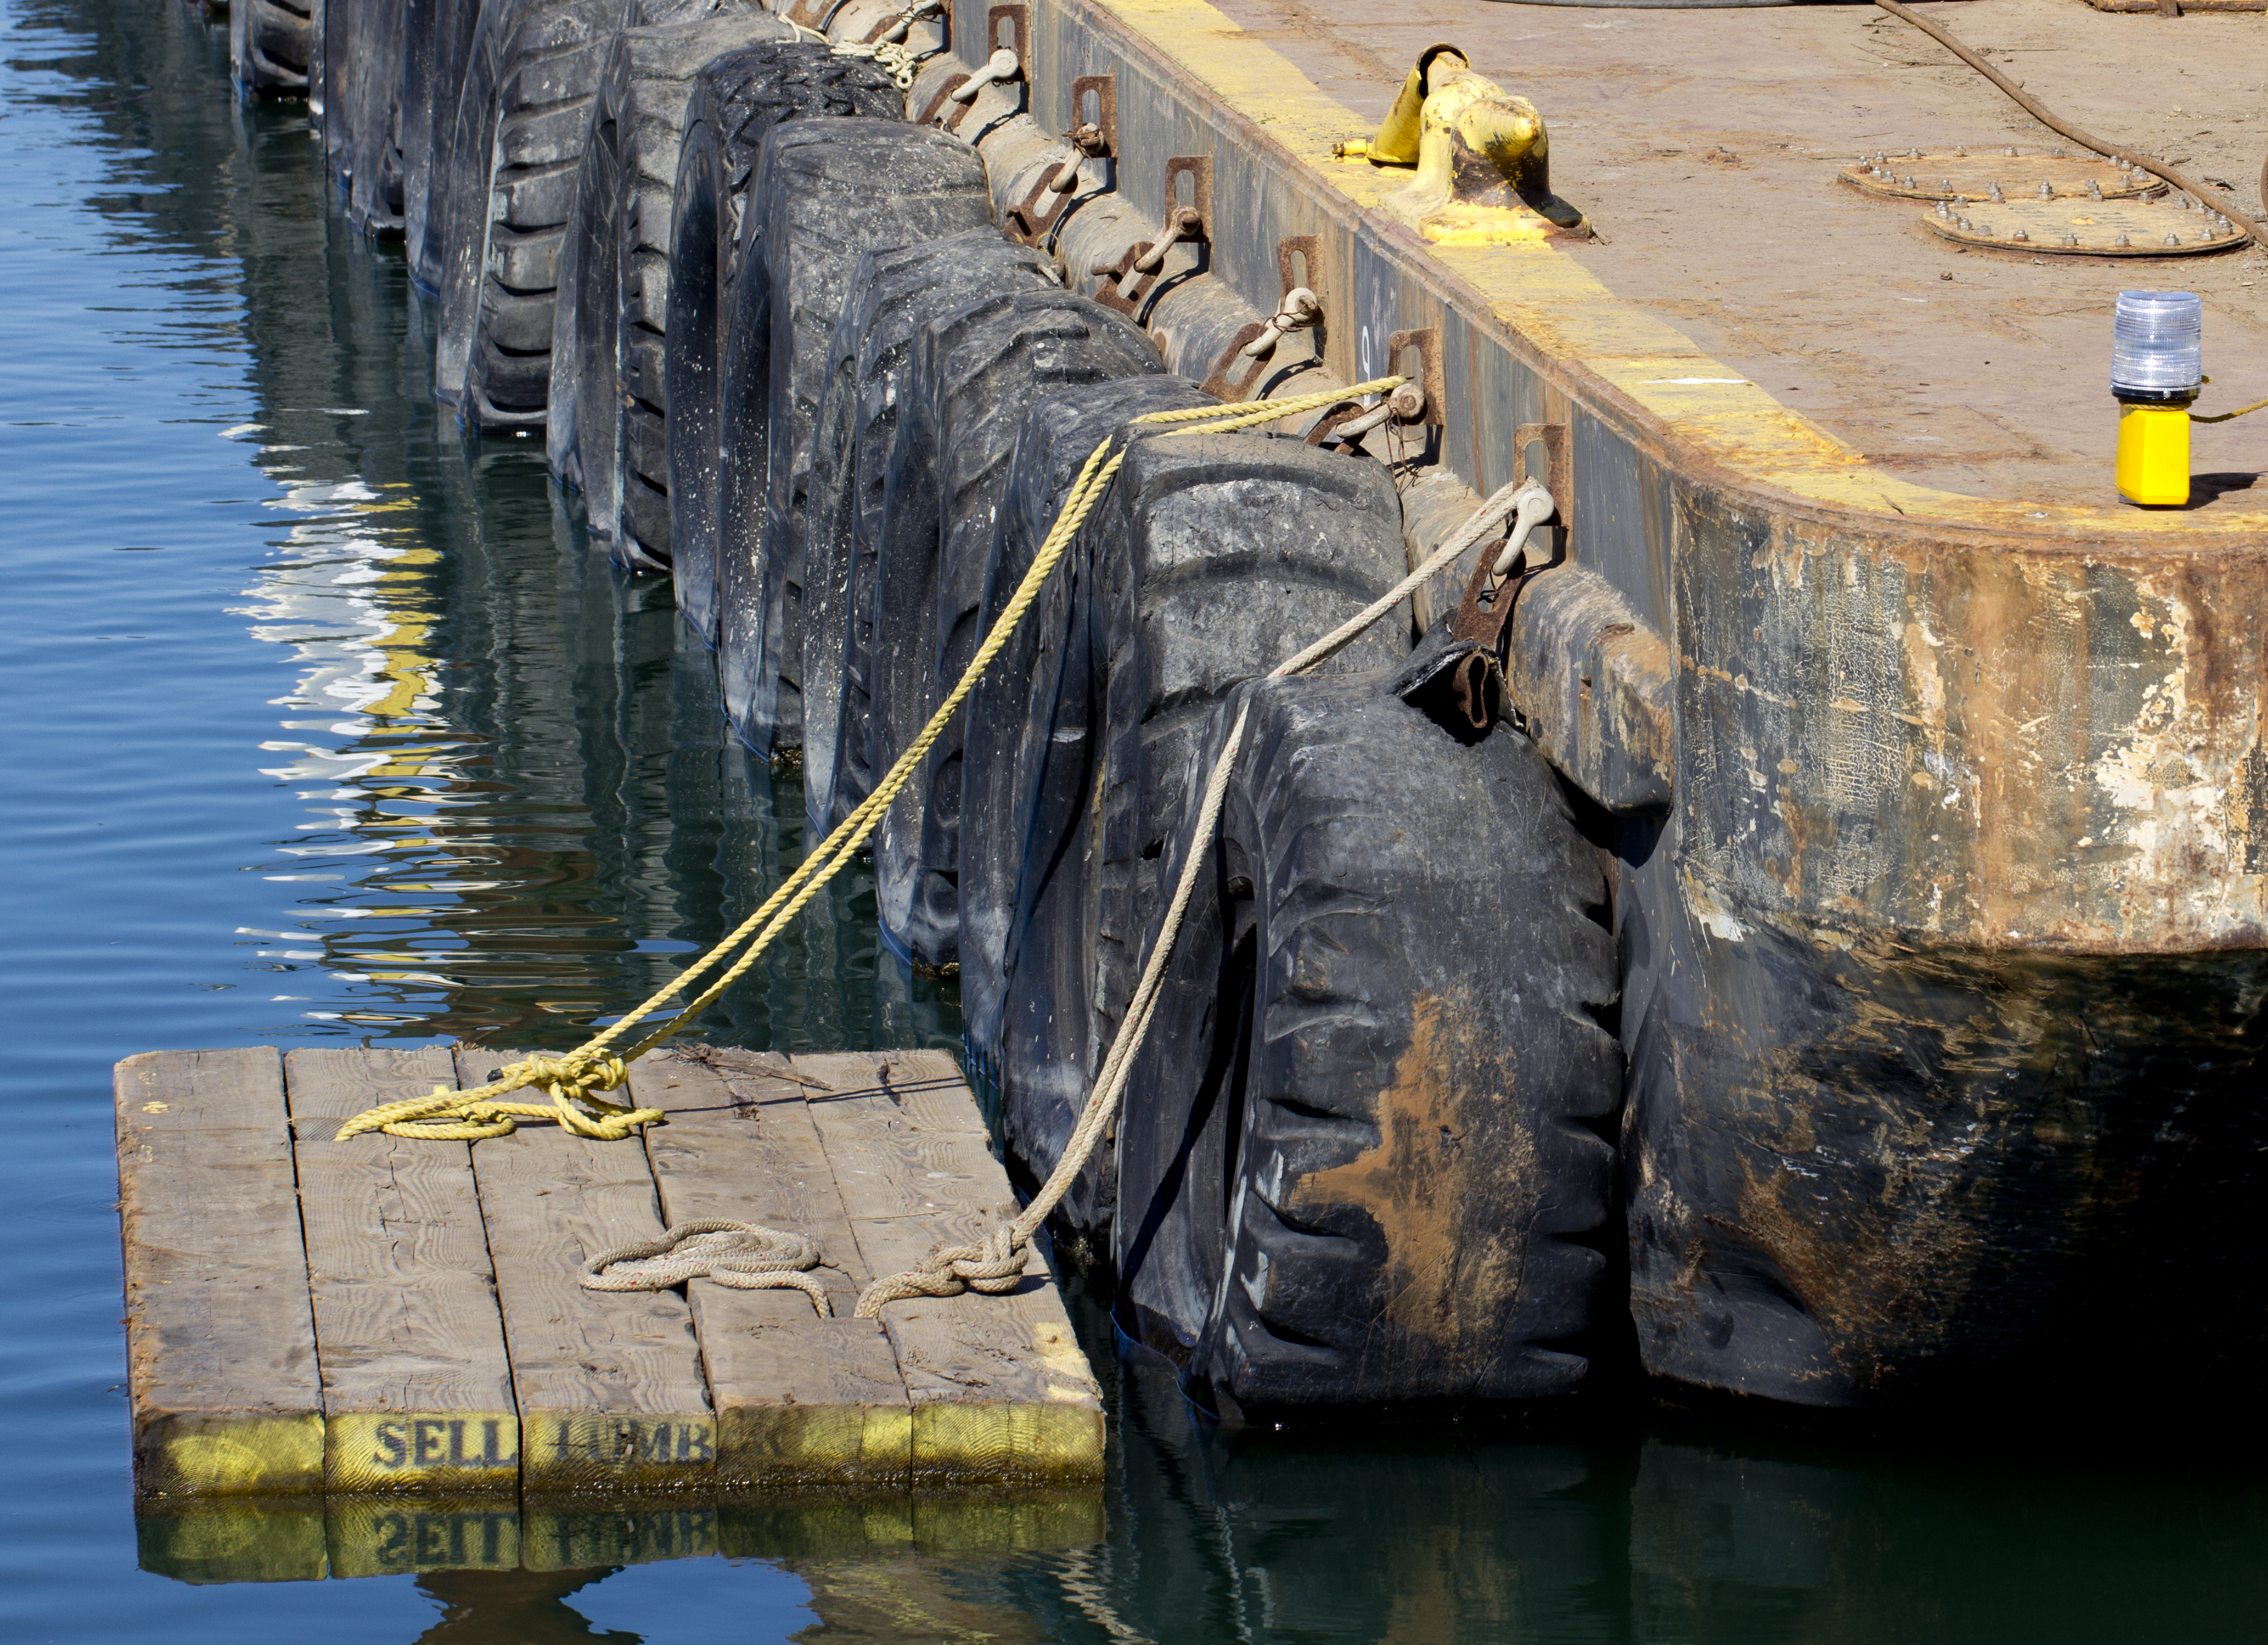
sea, water, wood, reflection, vehicle, platform, harbor, waterway